The Austere Academy

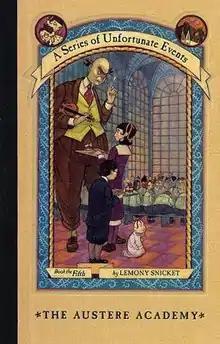
First edition cover

Book the Fifth: The Austere Academy is the fifth novel in the children's novel series "A Series of Unfortunate Events" by Lemony Snicket. The Baudelaire orphans are sent to a boarding school, overseen by monstrous employees. There, the orphans meet new friends, new enemies, and Count Olaf in disguises. It was published in 2000 in the US, and 2001 in the UK.